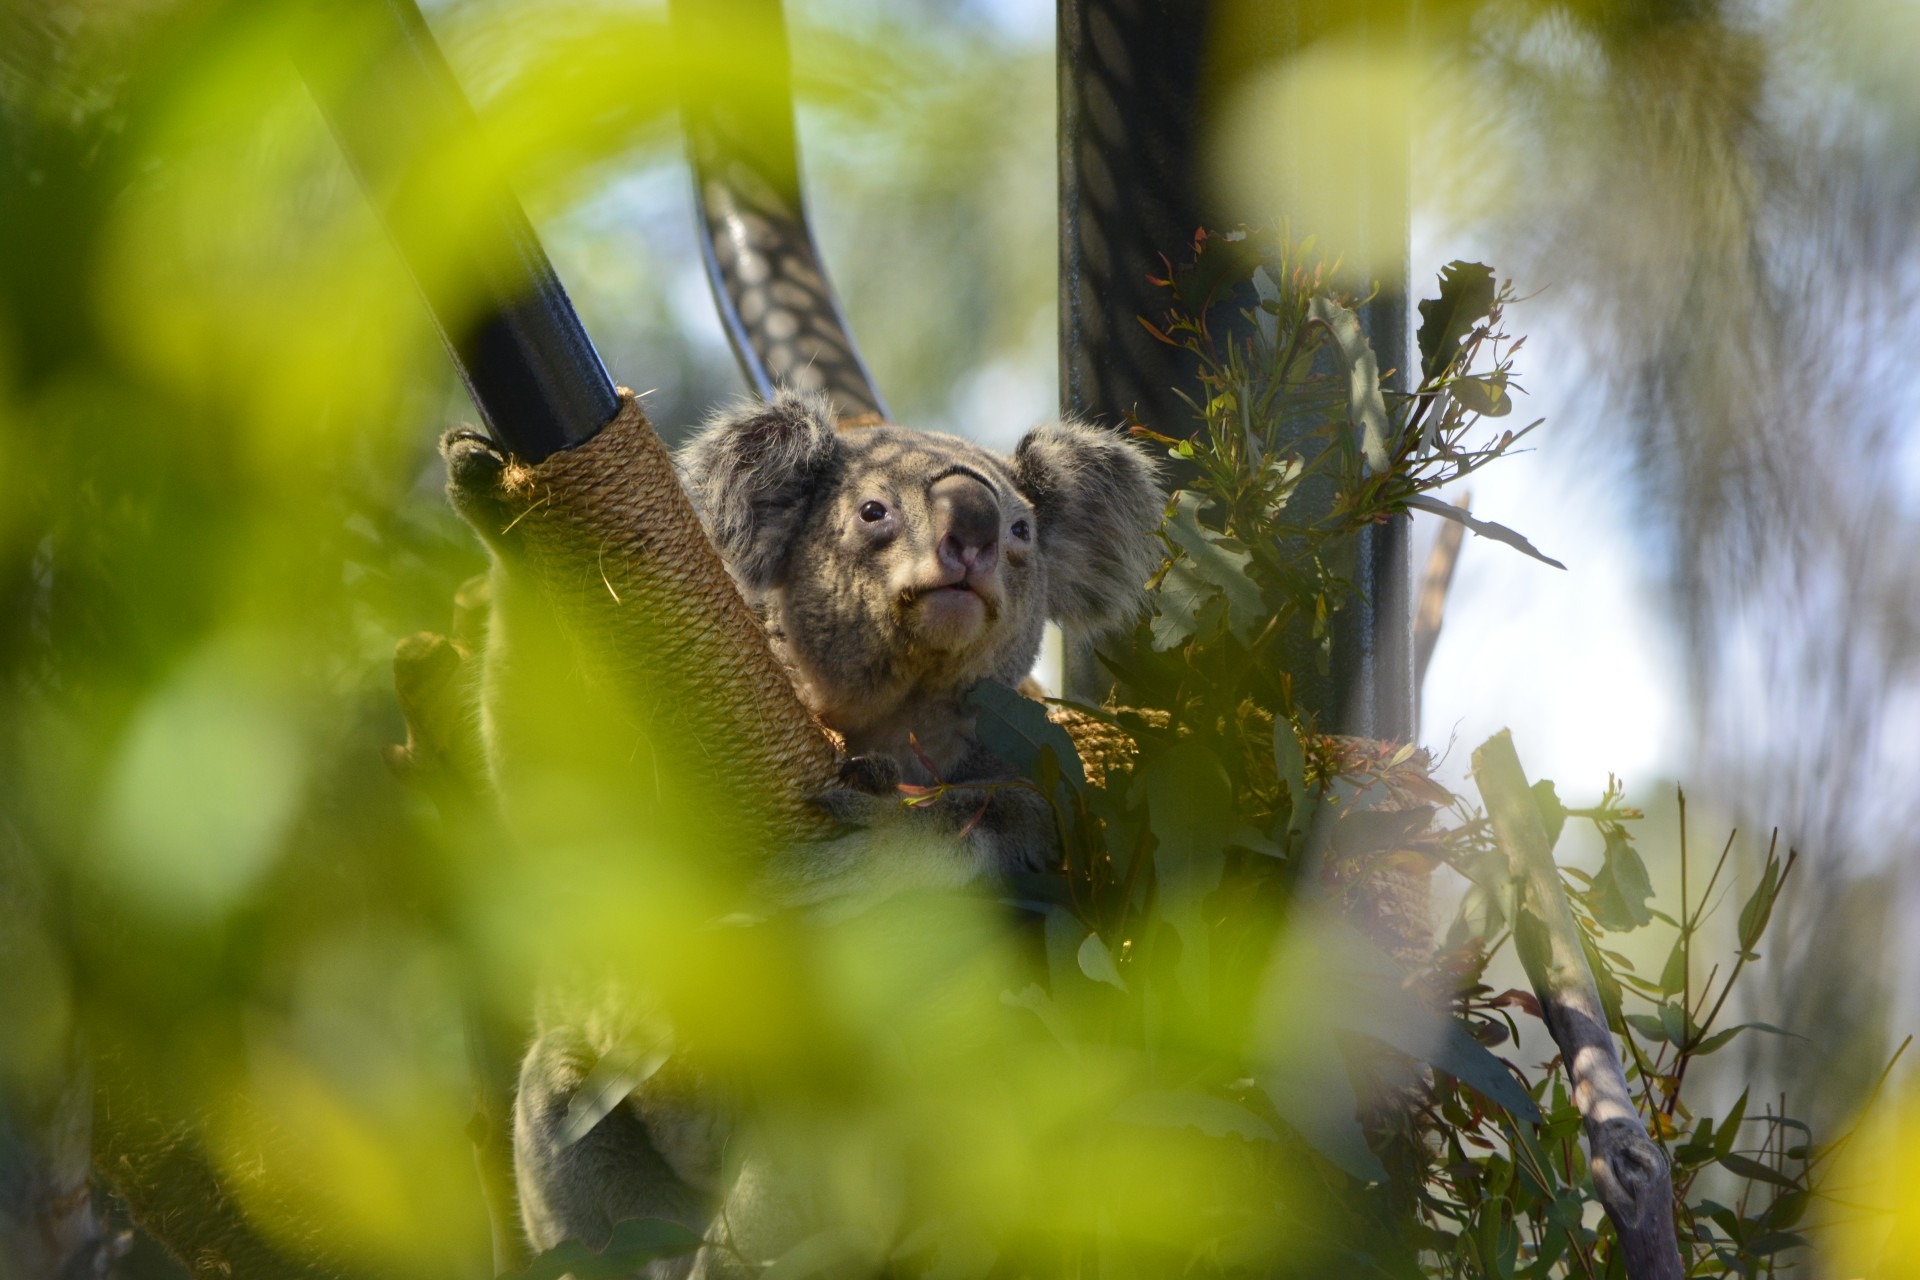
nature, grass, wilderness, flower, animal, bear, wildlife, wild, environment, zoo, green, mammal, fauna, outdoors, zoology, species, koala, macro photography